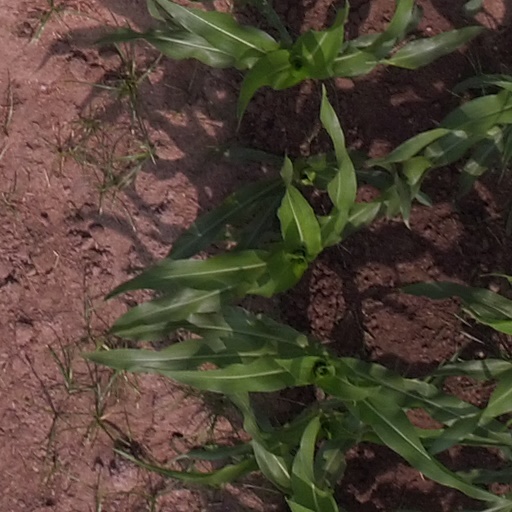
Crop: maize; corn